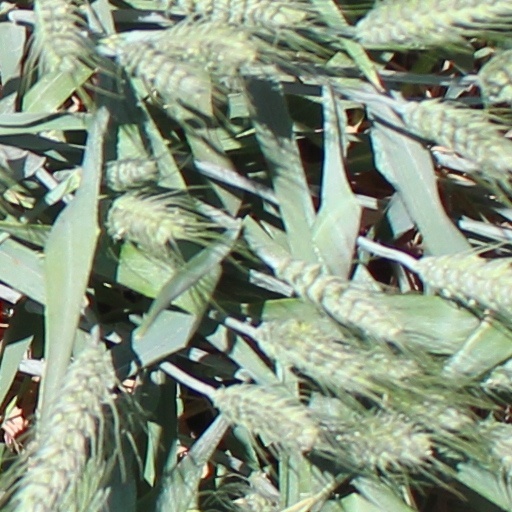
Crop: wheat